Apple

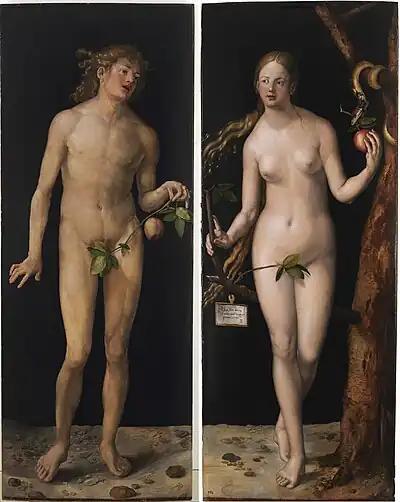
"Adam and Eve" by Albrecht Dürer (1507), showcasing the apple as a symbol of sin

In Norse mythology, the goddess Iðunn is portrayed in the "Prose Edda" (written in the 13th century by Snorri Sturluson) as providing apples to the gods that give them eternal youthfulness. The English scholar H. R. Ellis Davidson links apples to religious practices in Germanic paganism, from which Norse paganism developed. She points out that buckets of apples were found in the Oseberg ship burial site in Norway, and that fruits and nuts have been found in the early graves of the Germanic peoples in England and elsewhere in Europe. The fruits and nuts may have had a symbolic meaning, and nuts are still a recognized symbol of fertility in southwest England.